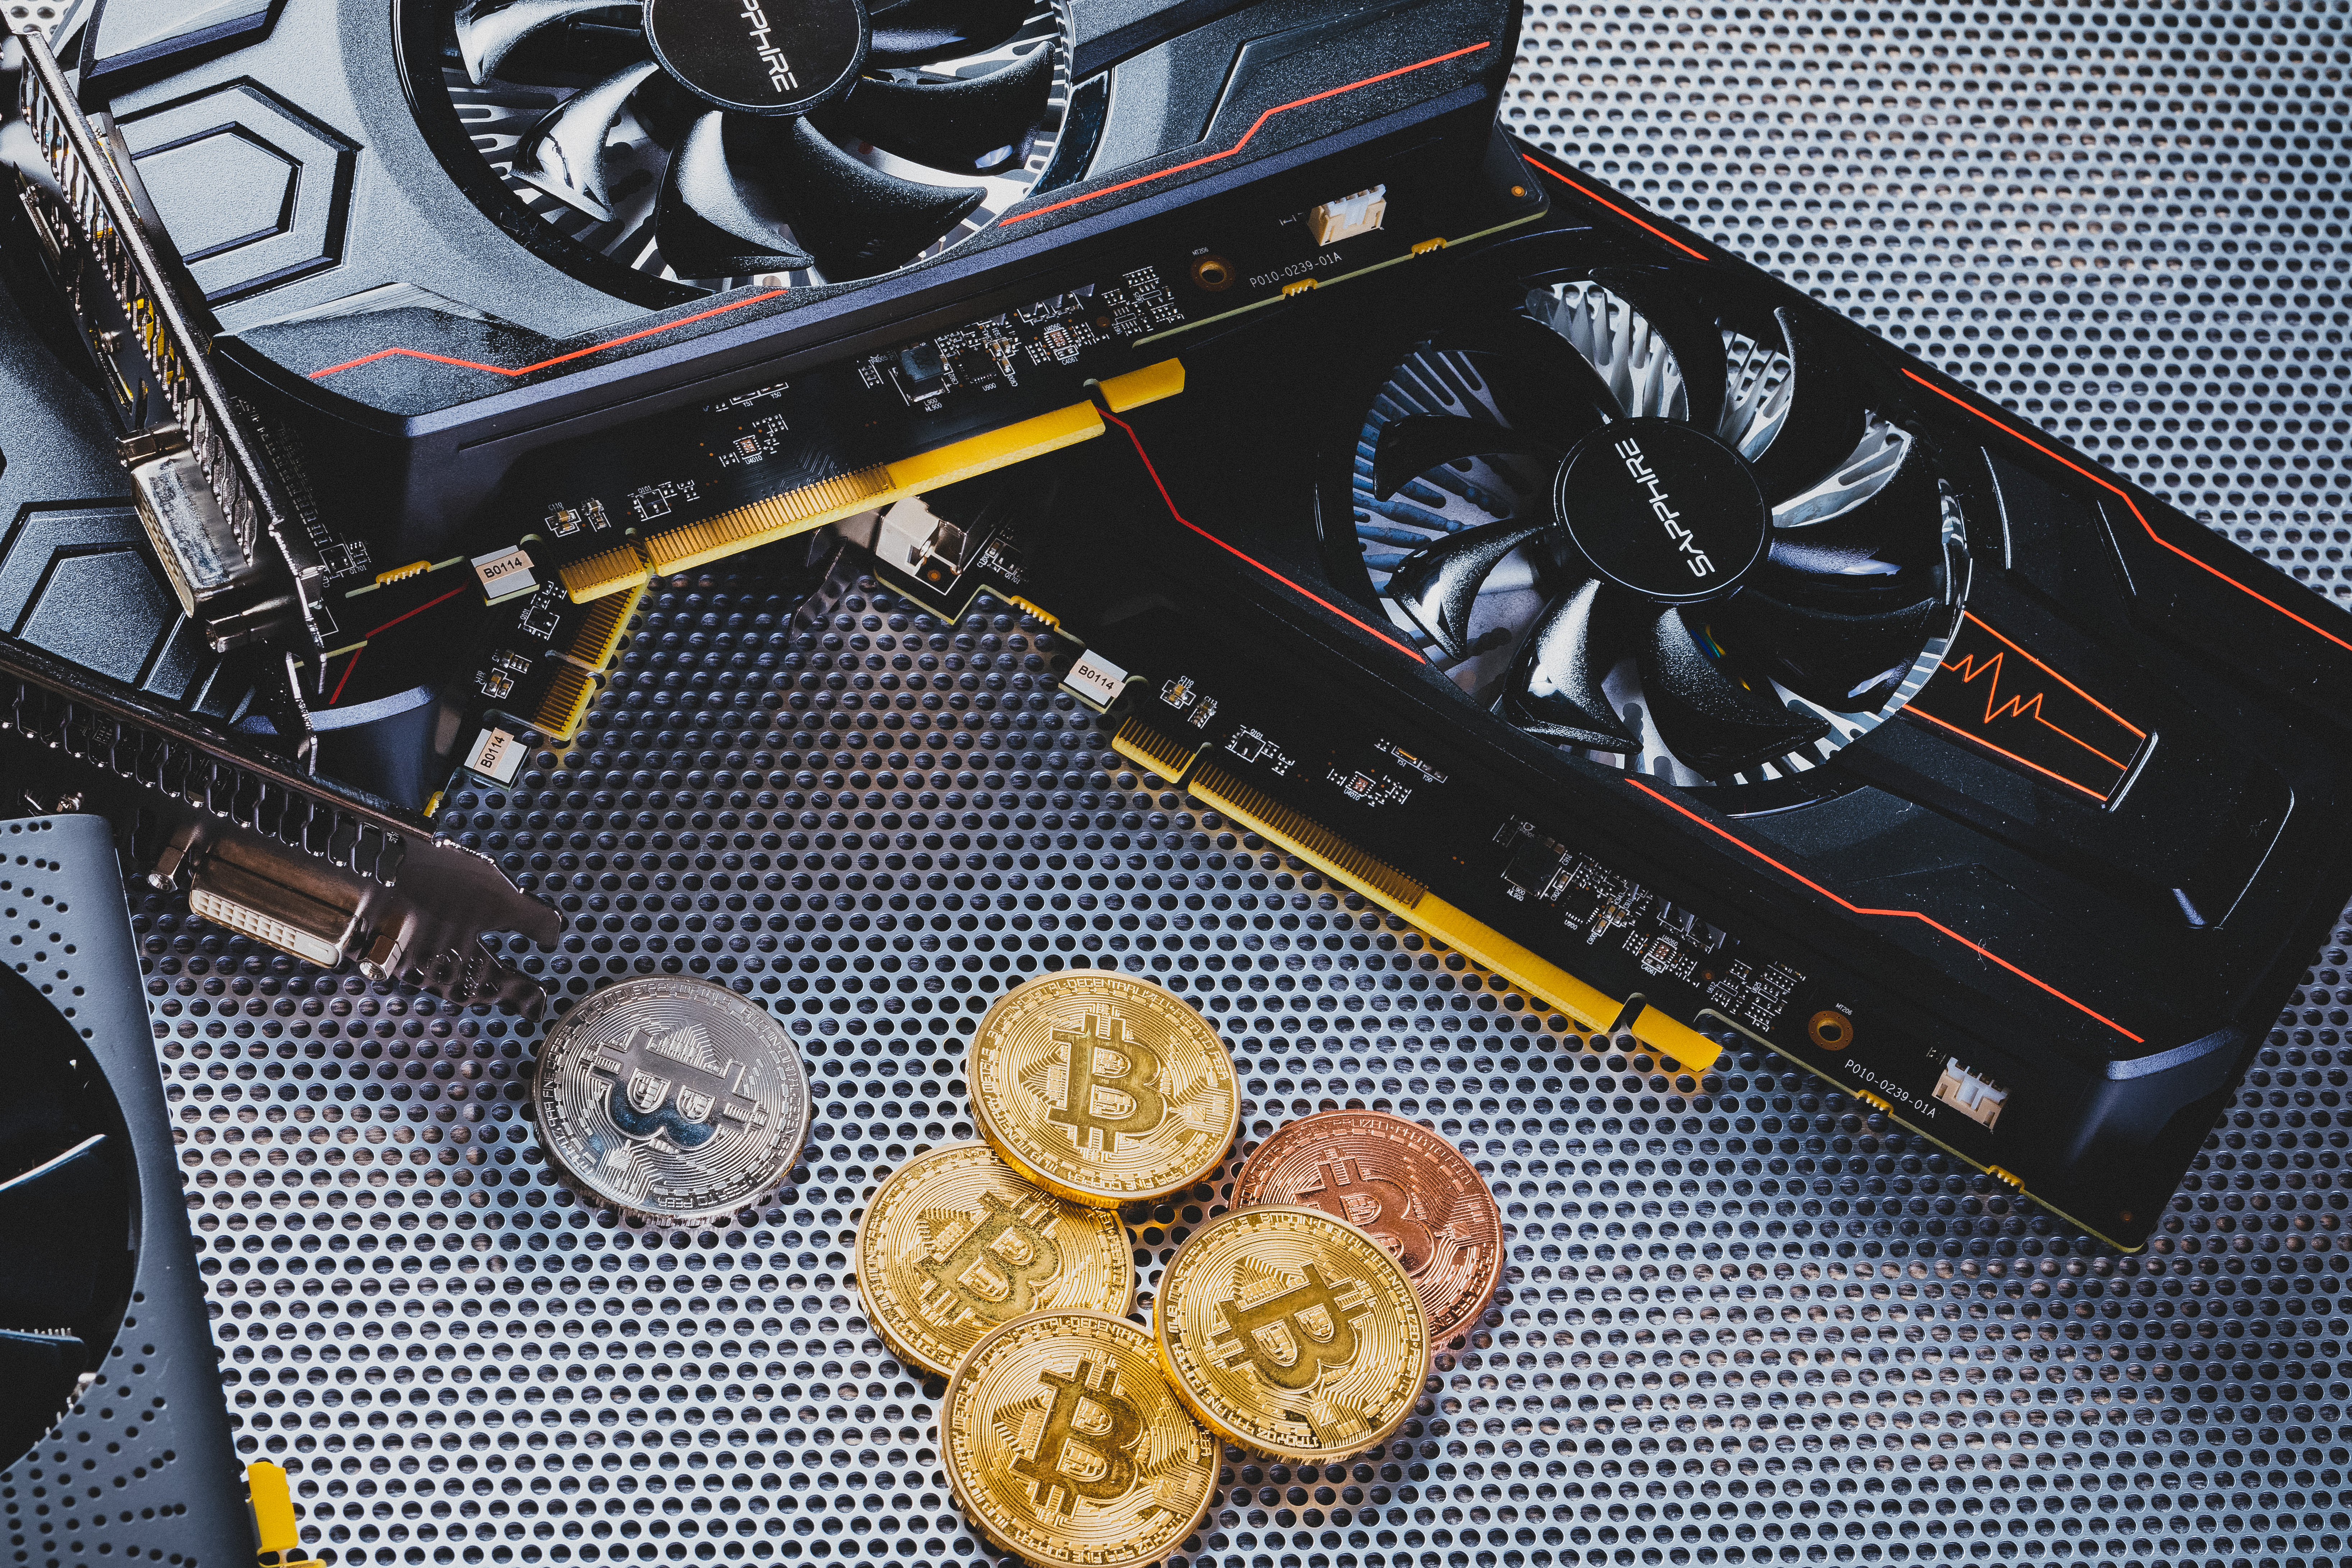
bitcoin, cuisine, snack, finger food, food, baked goods, dish, metal